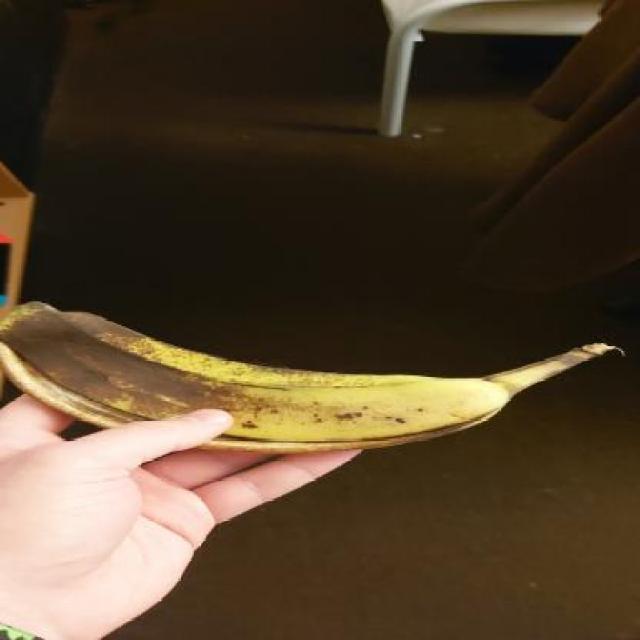
Label: bananas